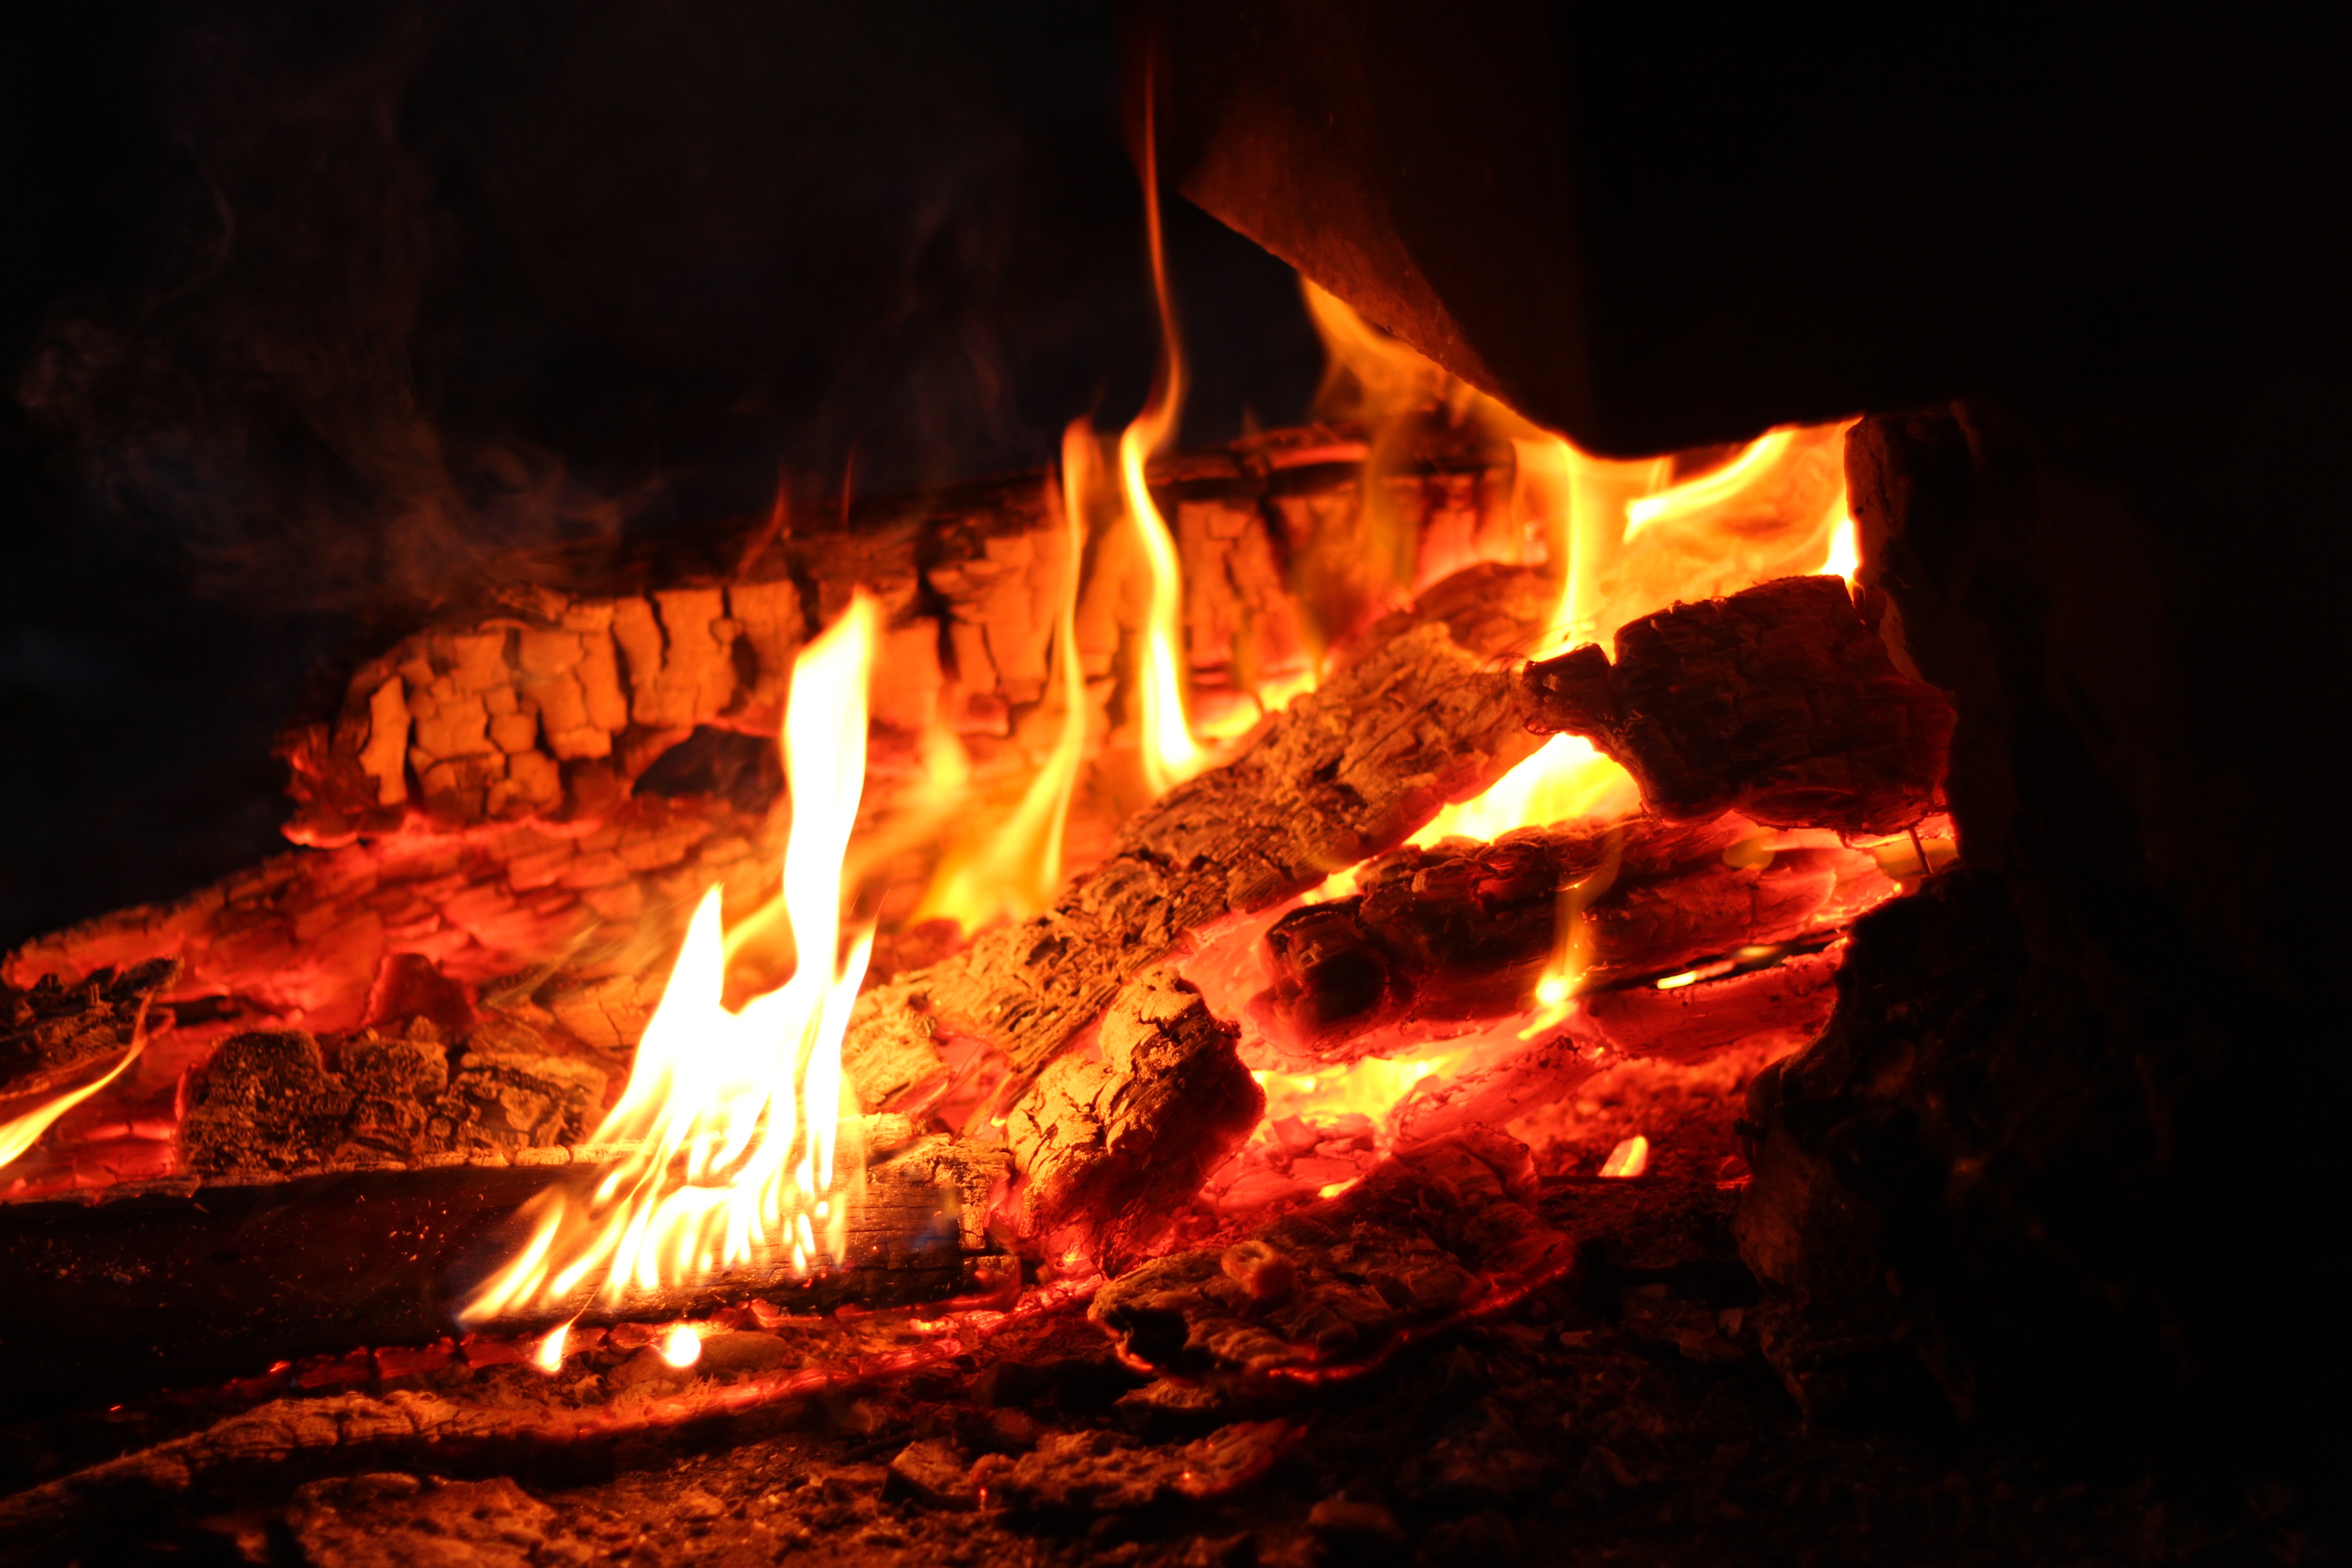
night, formation, flame, fire, firewood, campfire, bonfire, burn, background, fever, koster, geological phenomenon